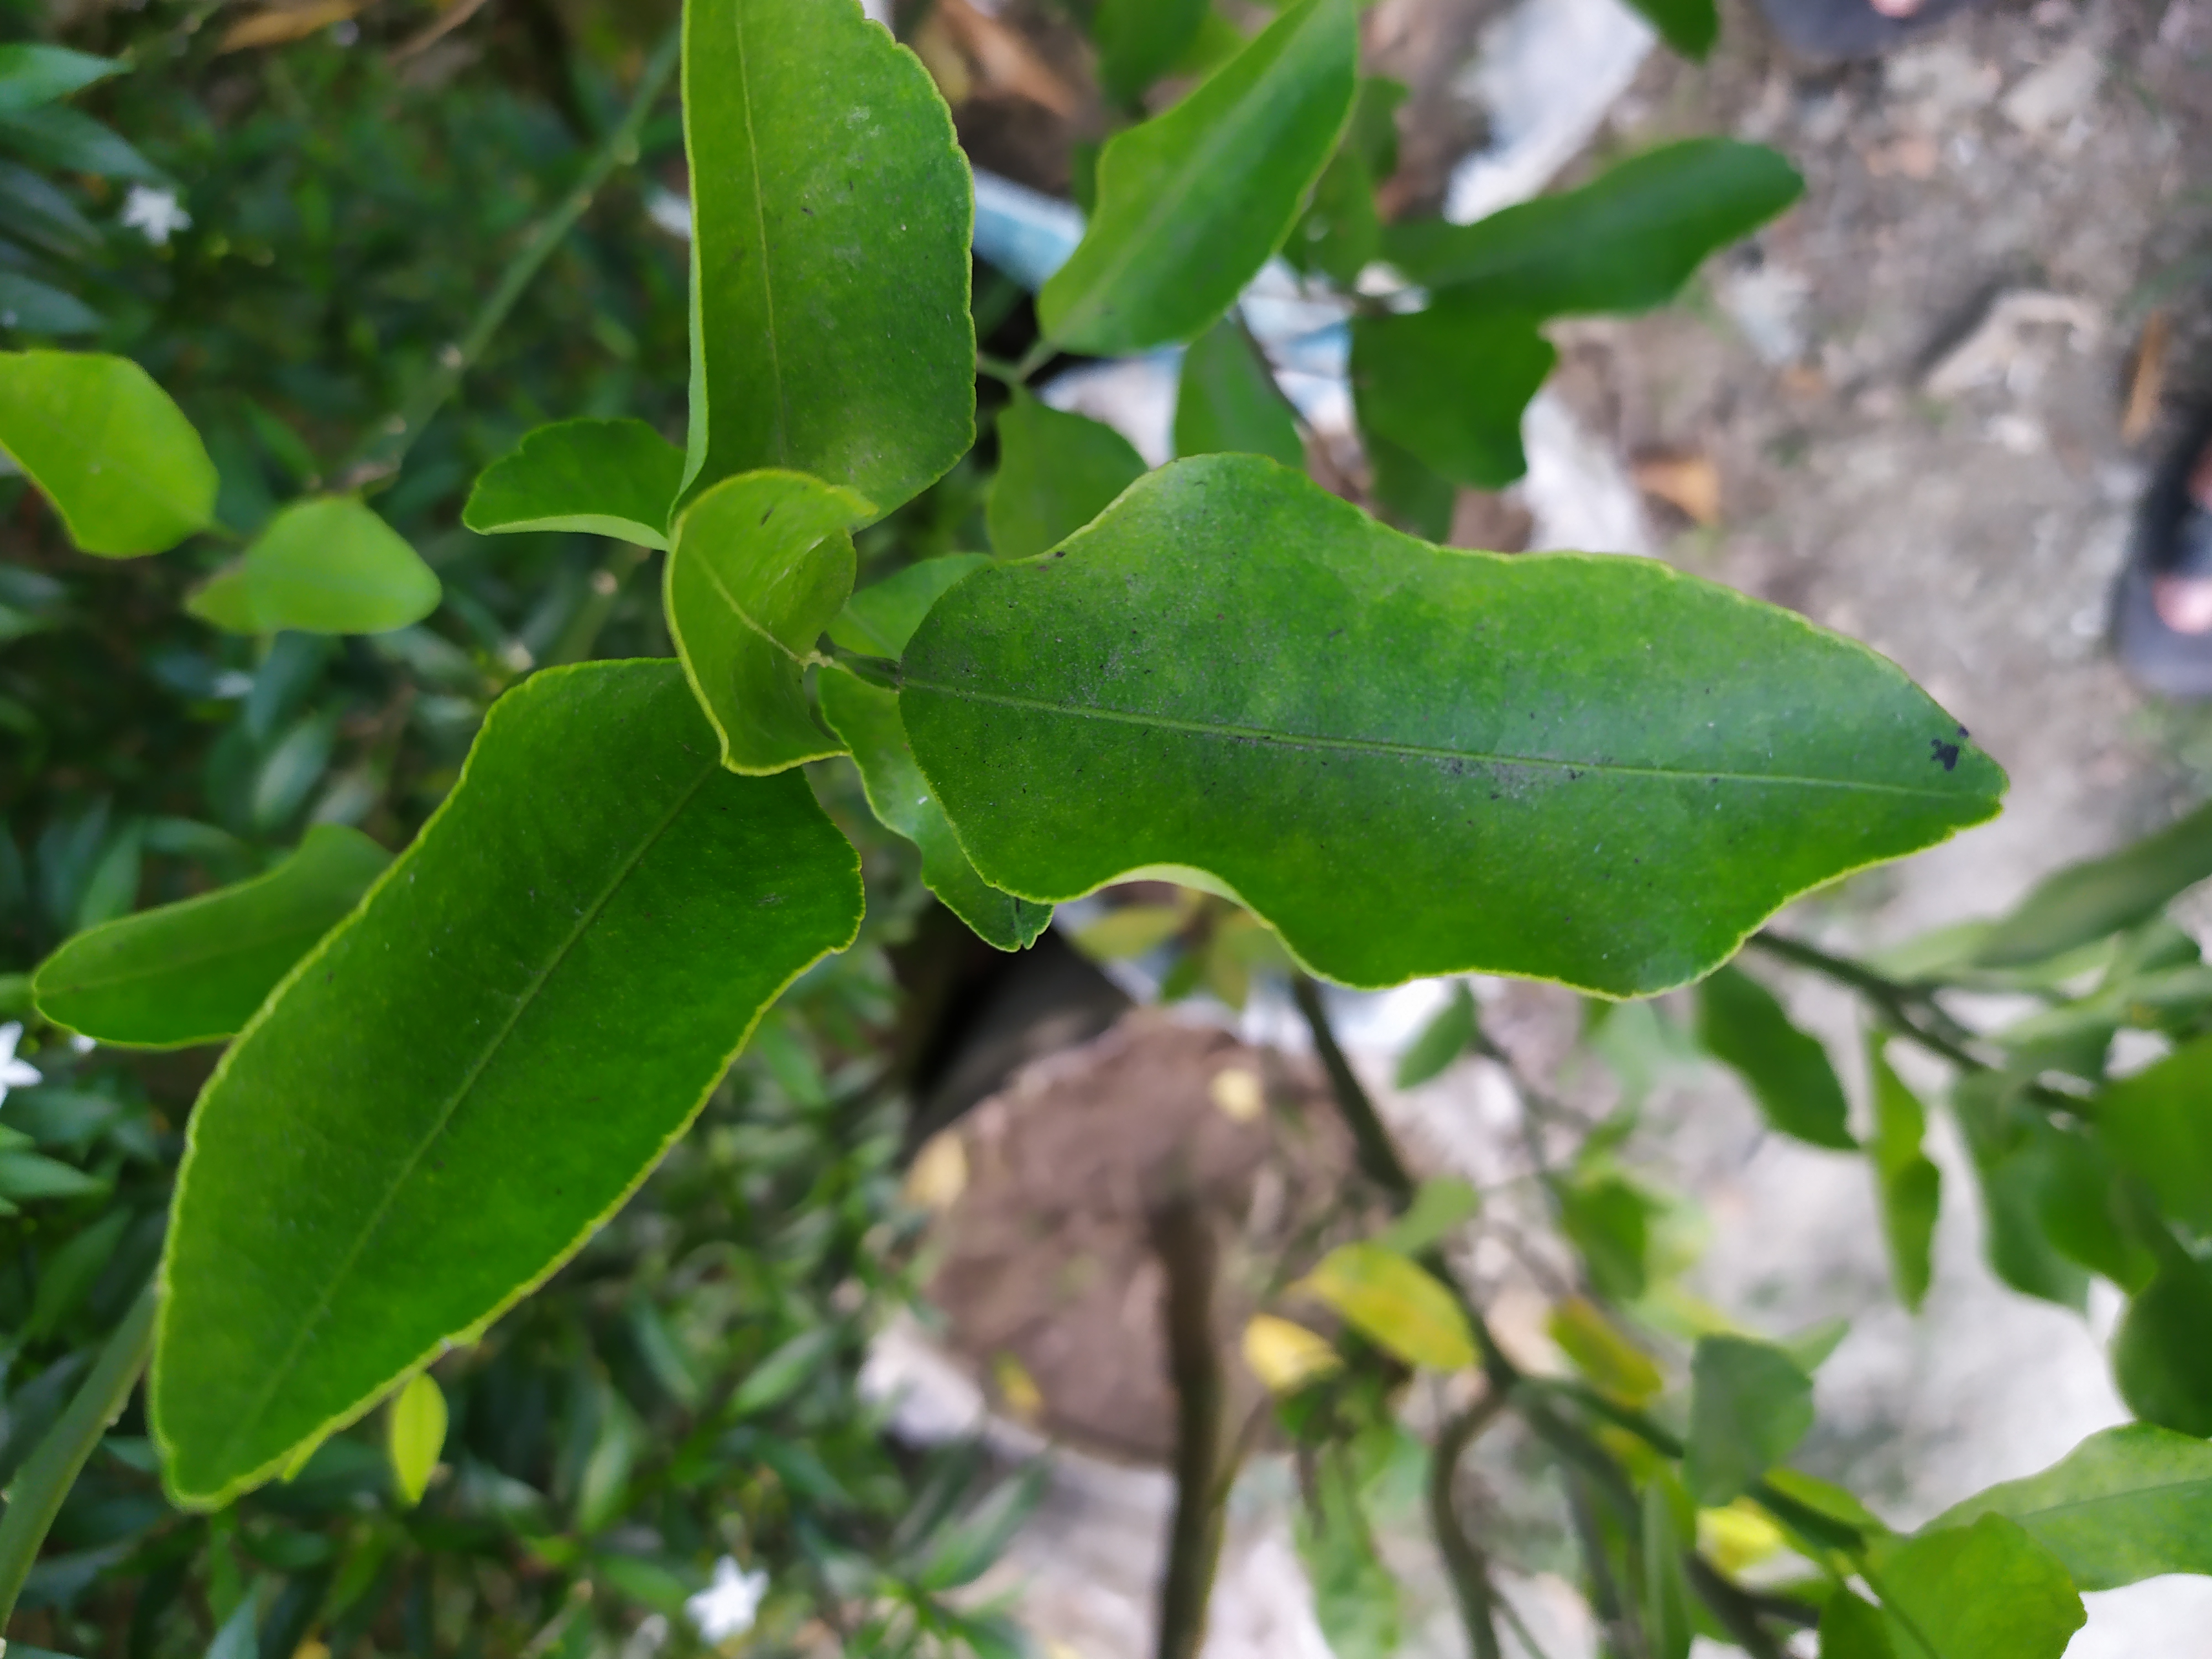
Mandarin leaf variety: Darjeling